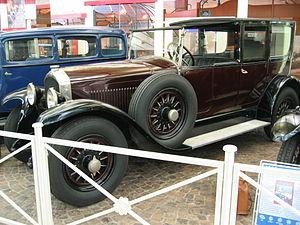
La Peugeot type 176 limousine est un modèle d'automobile Peugeot de 1926.